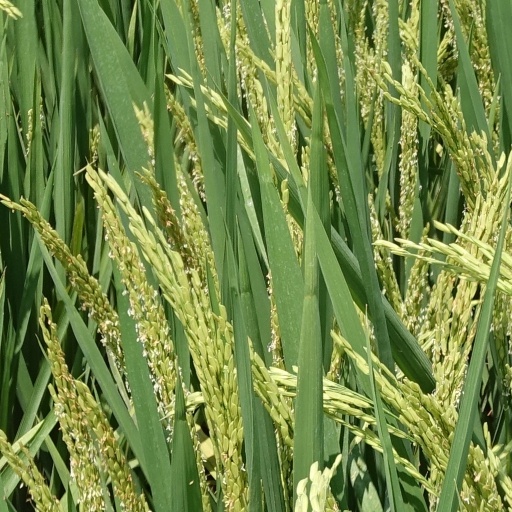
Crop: rice